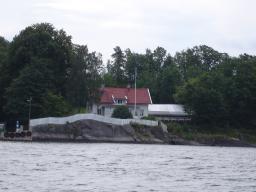
Label: Background_without_leaves